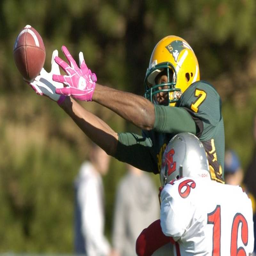
playoffs - week - images .